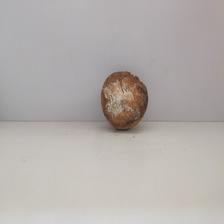
Size: Spoiled